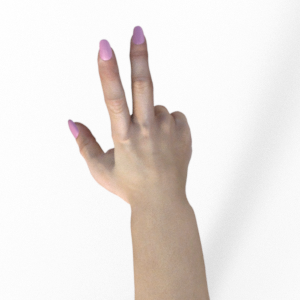
Label: scissors